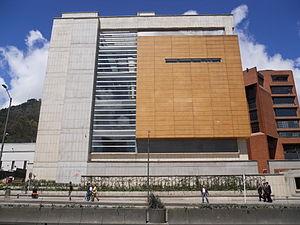
Bogota, anciennement Santa Fe de Bogotá Distrito Capital, est la capitale de la Colombie et également celle du département de Cundinamarca. Elle a été fondée le 6 août 1538 par le conquistador espagnol Gonzalo Jiménez de Quesada. Suivant l’organisation d’un district capital unitaire et décentralisé, Bogota jouit d'une autonomie lui permettant la gestion de ses intérêts dans les limites imposées par la Constitution et la loi. Composée de 20 districts, elle est la métropole incontestée du pays aux points de vue administratif, économique et politique.